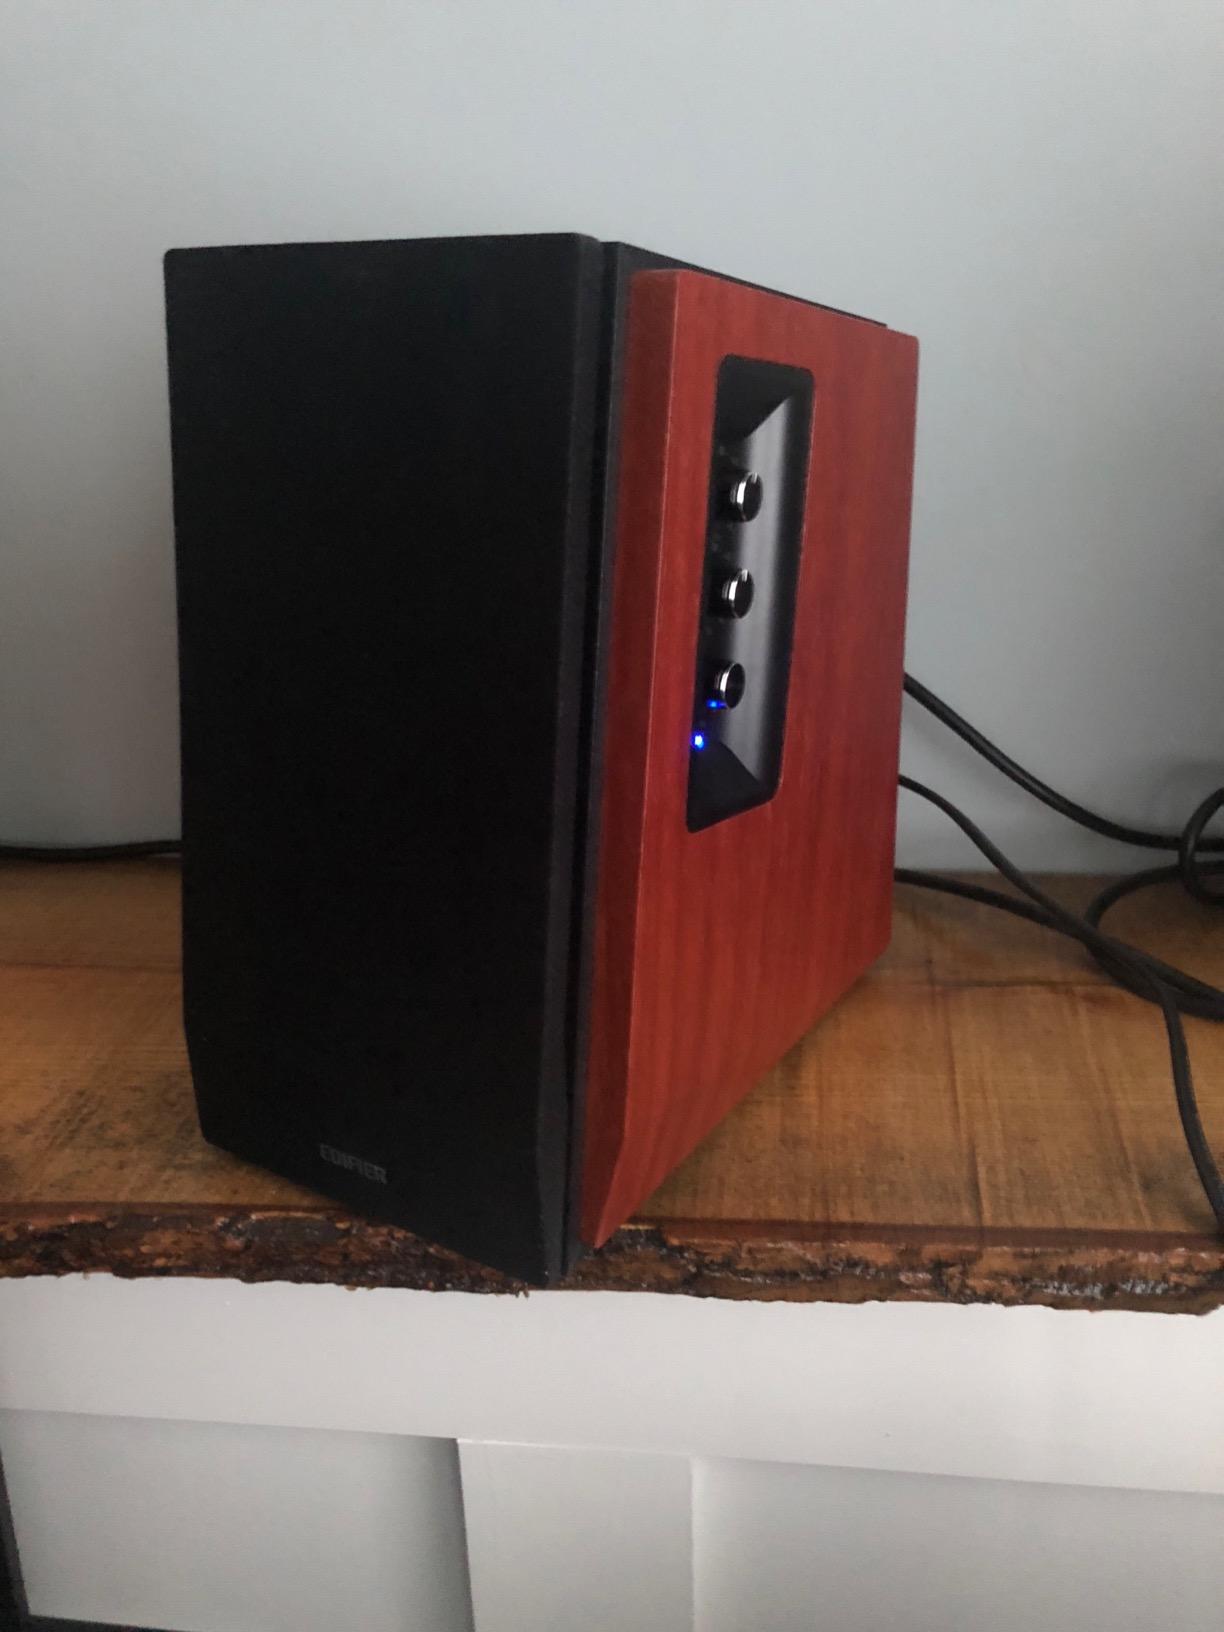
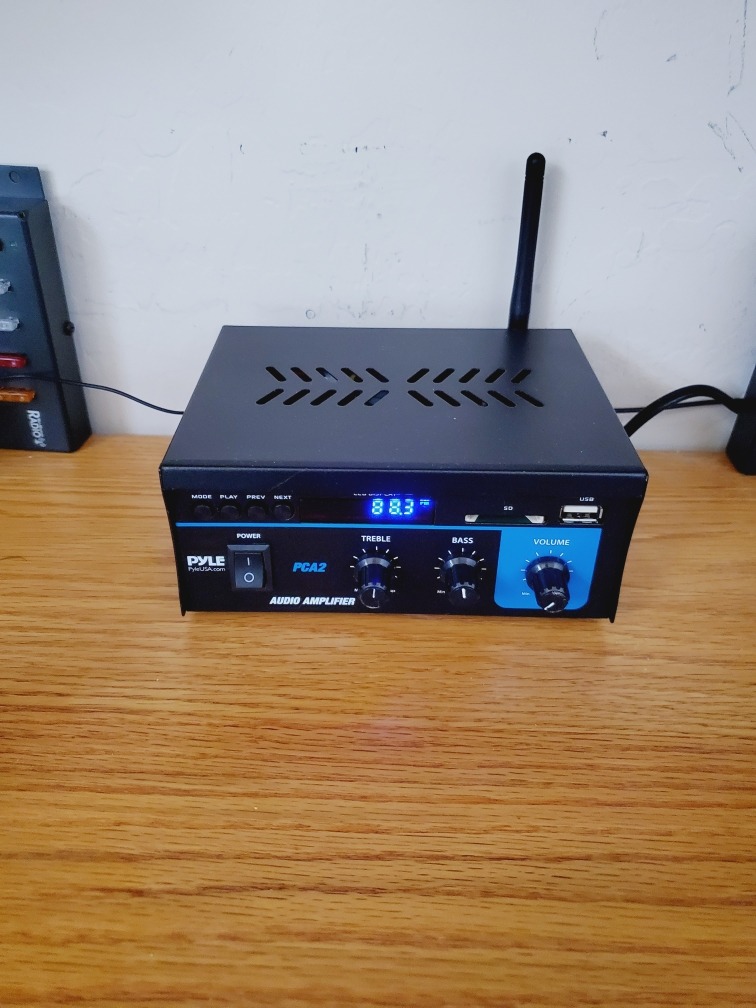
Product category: speaker
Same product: no